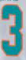
Number: 3